George Acsinteanu

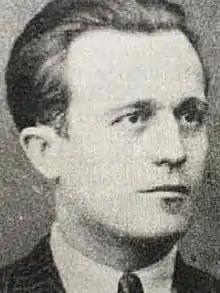
George Acsinteanu

George Acsinteanu (July 13, 1905–December 13, 1987) was a Romanian prose writer.